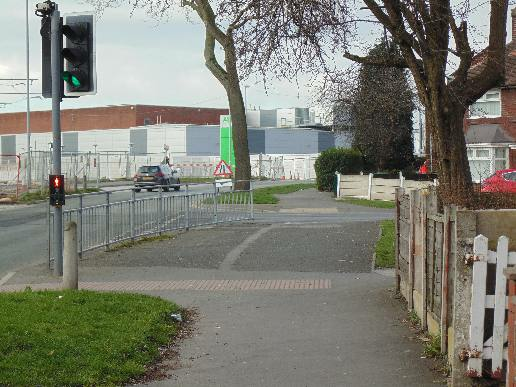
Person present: No